MBASIC

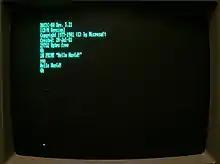
MBasic 5.21 running on a Z80 CP/M system displayed on a monochrome monitor typical for that time

MBASIC version 5 required a CP/M system with at least 28 KB of random-access memory (RAM) and at least one diskette drive.